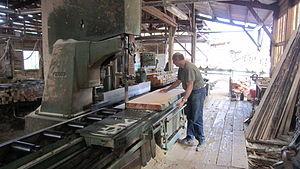
L'industrie du bois dans le Châtillonais
Châtillon-sur-Seine est une commune française située dans le canton de Châtillon-sur-Seine du département de la Côte-d'Or en région Bourgogne-Franche-Comté.